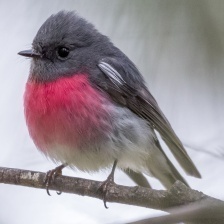
Species: PINK ROBIN
Scientific name: PETROICA RODINOGASTER
ImageNet parent category: robin